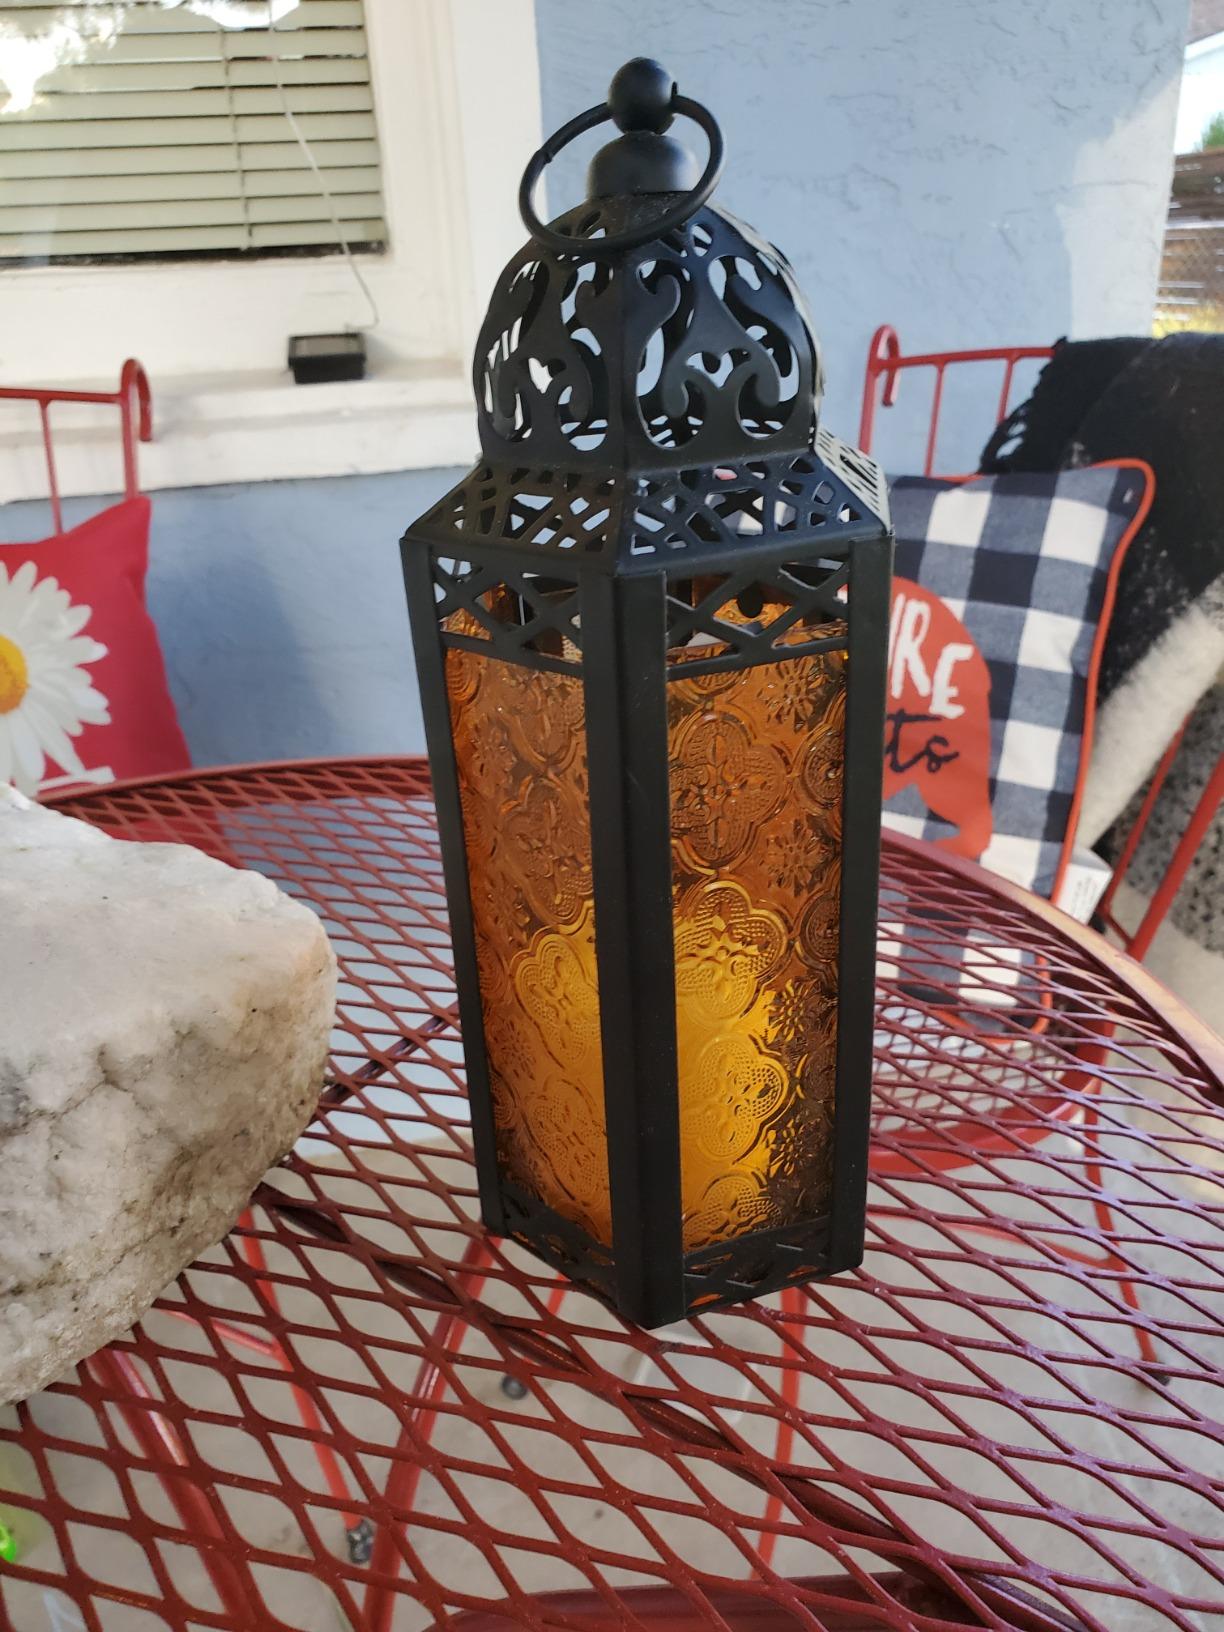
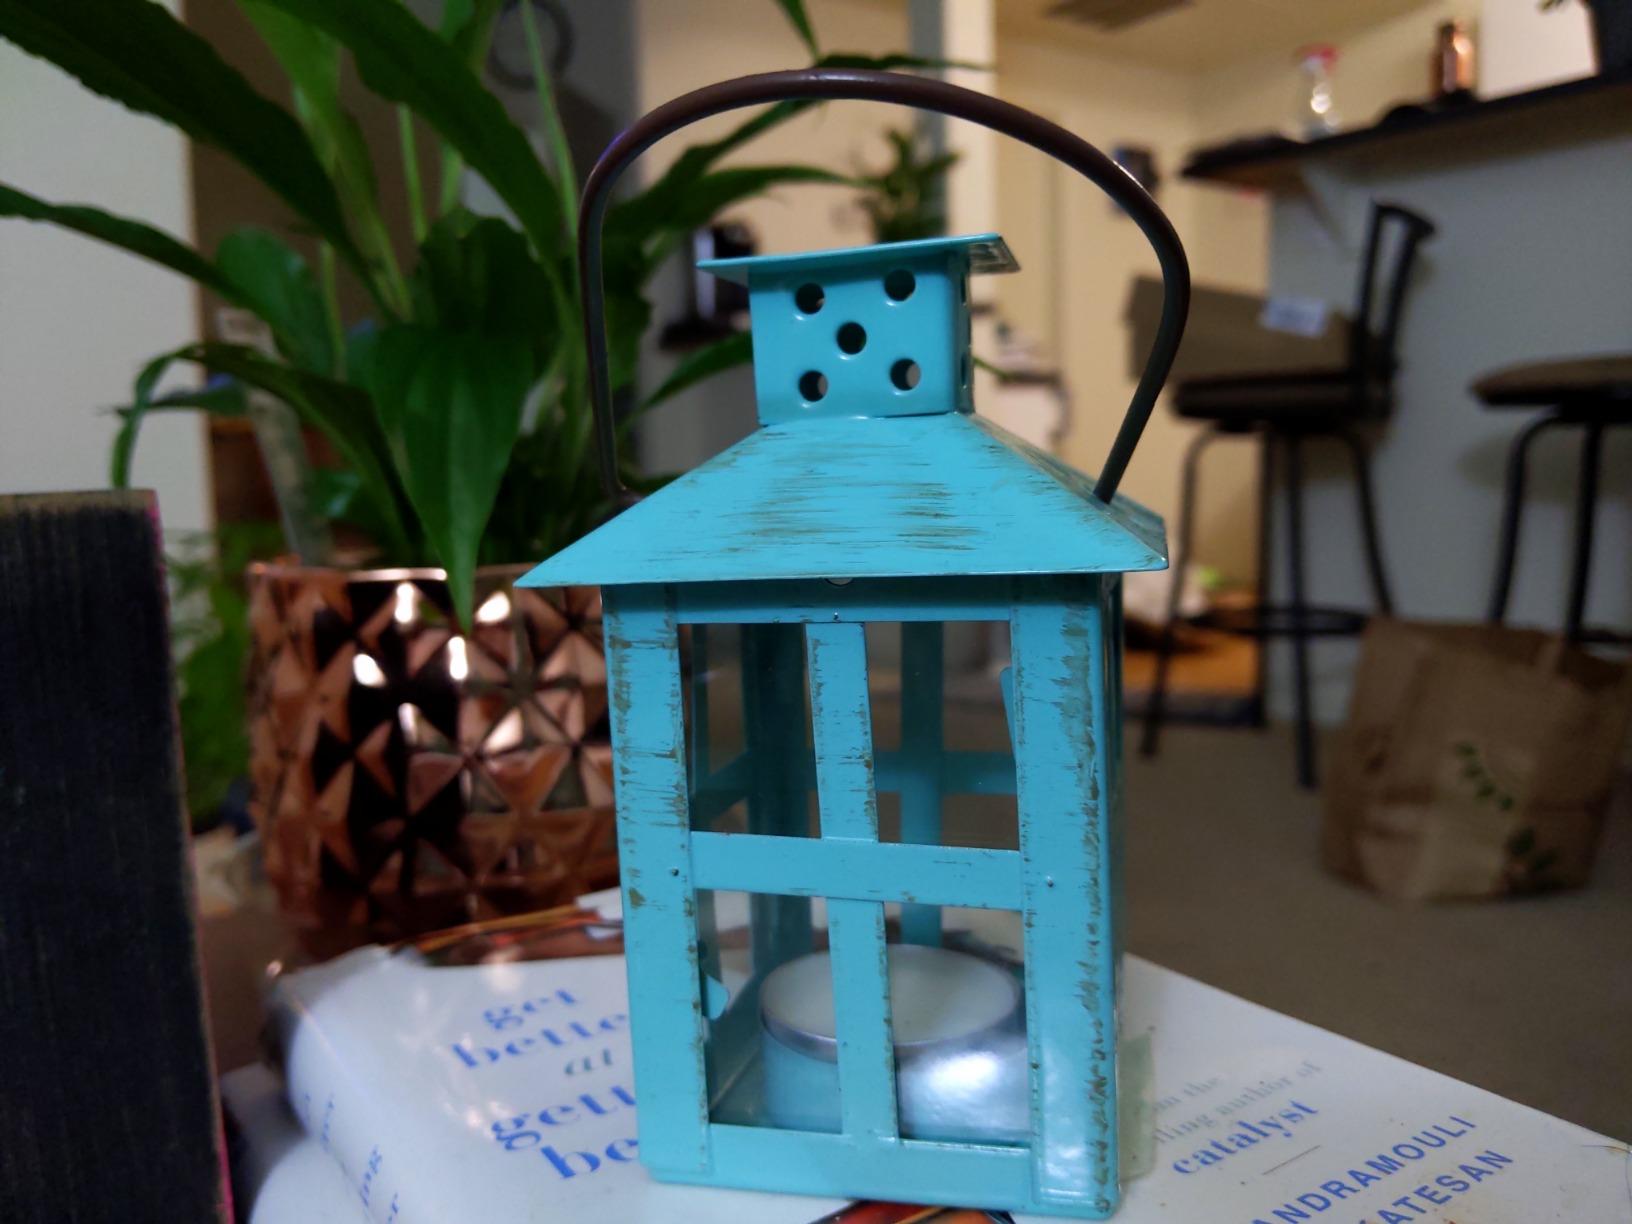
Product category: lantern
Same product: no